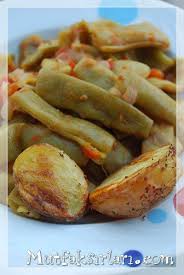
Yemek: taze_fasulye